Schloss Hirschbrunn

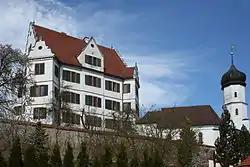
Schloss Hirschbrunn

Schloss Hirschbrunn started as a hunting lodge for members of the House of Oettingen. Construction began around 1600. The castle was built by Peter and Hans Alberthal and was made for Count Gottfried of Oettingen-Oettingen and Wilhelm II, Count of Oettingen-Wallerstein. The castle was reportedly looted in 1634 after the Battle of Nördlingen. Albert Ernest II, Prince of Oettingen-Oettingen sold the castle to Count Franz Albrecht of Oettingen-Spielberg in the late 17th century. Franz Albrecht had the castle expanded in 1692 and built a Catholic chapel. The castle served as a school from 1700 to 1846. After World War II it was used as a warehouse. It was renovated in 1978 and again in 1992. It is now owned by the House of Oettingen-Spielberg and is not open to the public.